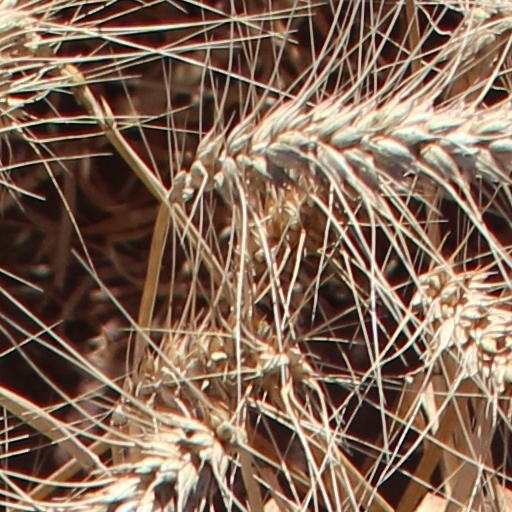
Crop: wheat